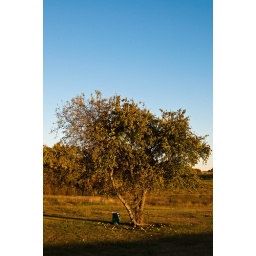
Denton, TX - Osage oranges under a tree at North Lakes Park.